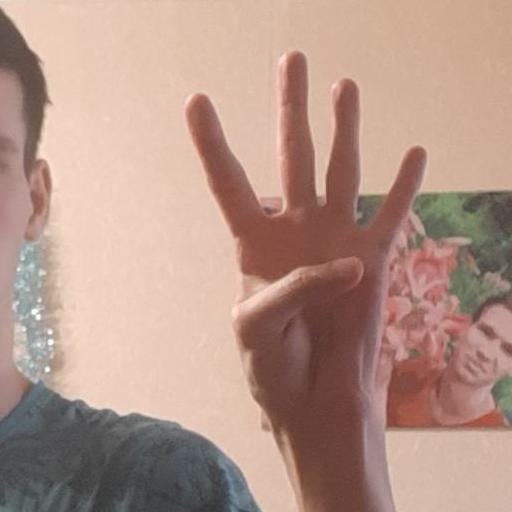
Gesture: four